Vojo Stanić

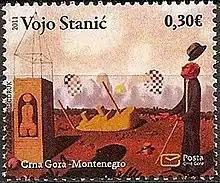
Painting by Stanić on a 2011 Montenegrin stamp

Vojislav "Vojo" Stanić (Montenegrin Cyrillic: ; 3 February 1924 – 19 November 2024) was a Montenegrin painter and sculptor.